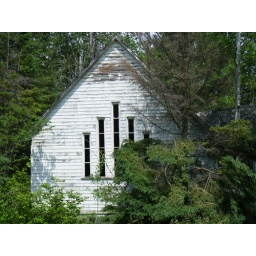
This is a old Church out near white fish lake.